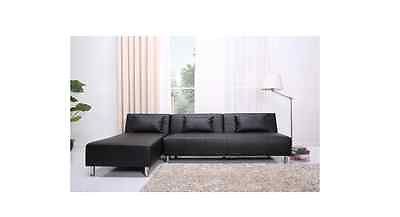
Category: sofa